Geological history of North America

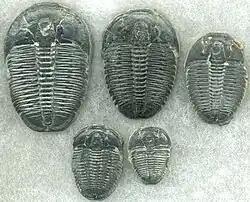

The Phanerozoic eon began following the Precambrian. The first major unit of time it contained was the Cambrian period of the Paleozoic era. At the time, Earth's continents were in a very different arrangement and were generally smaller than they are today. The southeastern part of the US was connected to South America and Africa and located in the polar latitudes of the southern hemisphere. The western states were located near the equator.